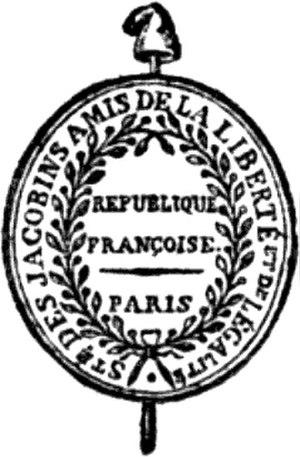
La société des Amis de la Constitution, plus connue ensuite sous le nom de Club des jacobins, est le plus célèbre des clubs de la Révolution française. « C’est ici que s’est préparée la Révolution, dit Georges Couthon en 1793, c’est ici qu’elle s’est faite, c’est ici que se sont préparés tous les grands événements ».